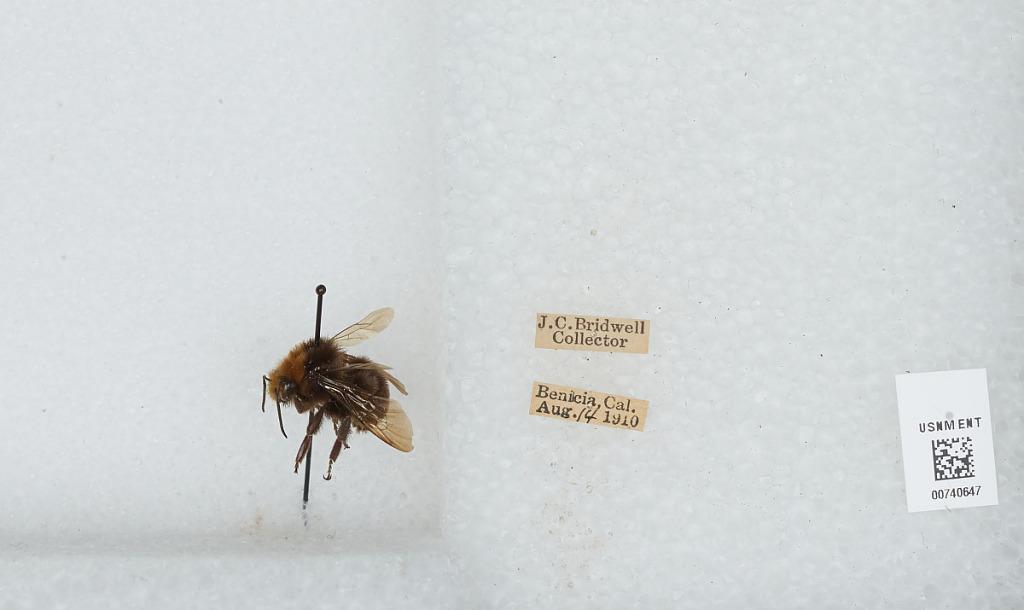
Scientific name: Bombus (Pyrobombus) vosnesenskii Radoszkowski
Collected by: J. Bridwell
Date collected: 1910-8-14
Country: United States
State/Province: California
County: Solano
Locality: Benicia
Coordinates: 38.0633, -122.156